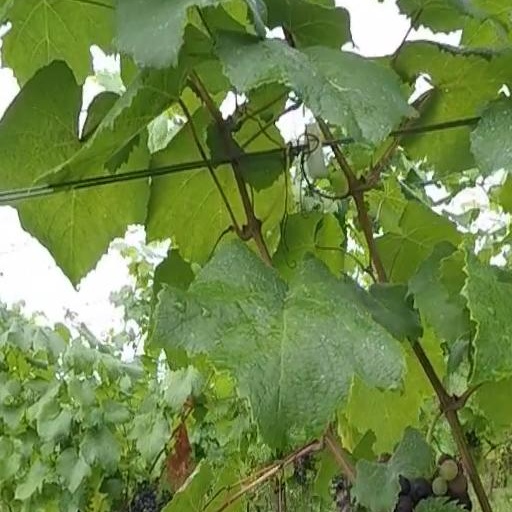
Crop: grape